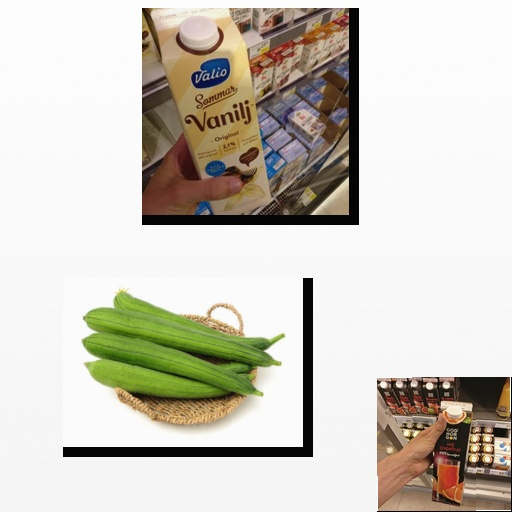
Food items: ridge_gourd, red_grapefruit_juice, vanilla_yoghurt